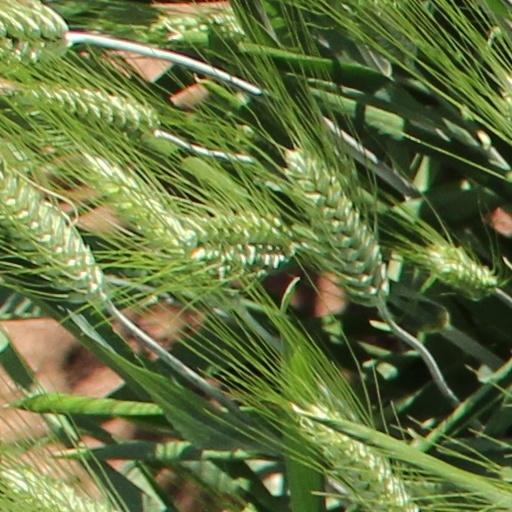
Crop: wheat